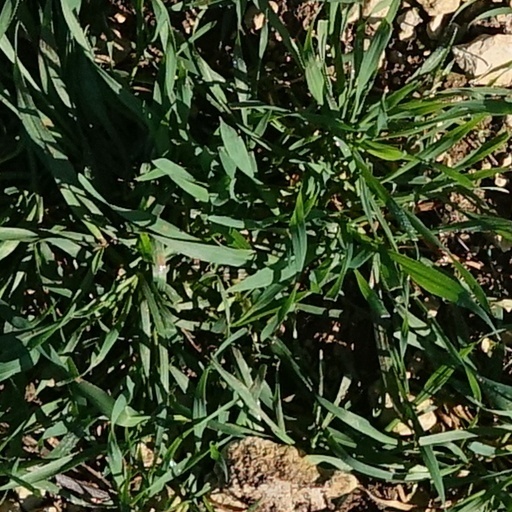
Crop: wheat